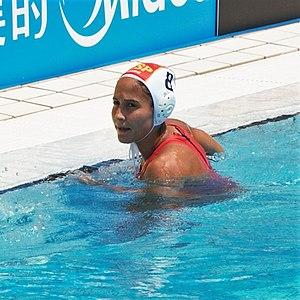
María del Pilar Peña Carrasco, née le 4 avril 1986 à Madrid, est une joueuse espagnole de water-polo.